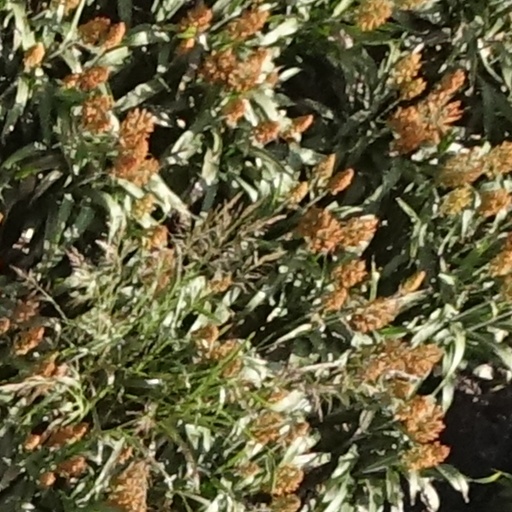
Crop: sorghum